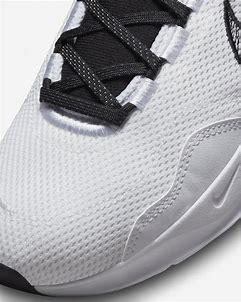
Brand: Nike
Model: Legend Essential 3 Next Nature